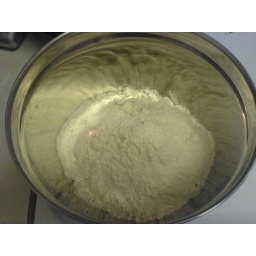
Place 1/4 a bag of masa or corn flour in a bowl